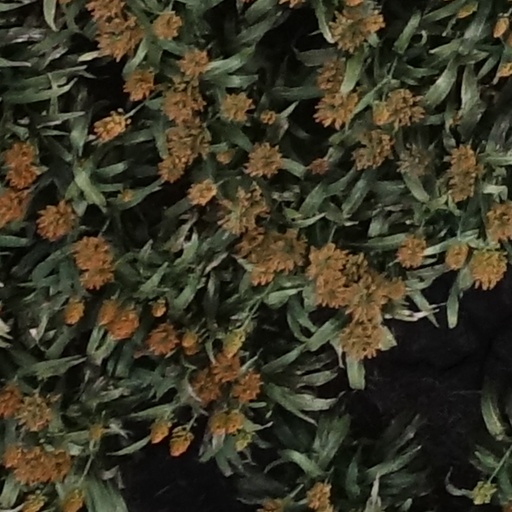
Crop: sorghum